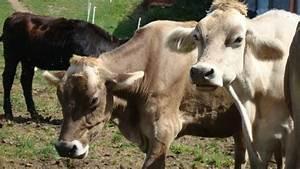
cow